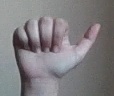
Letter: dhad